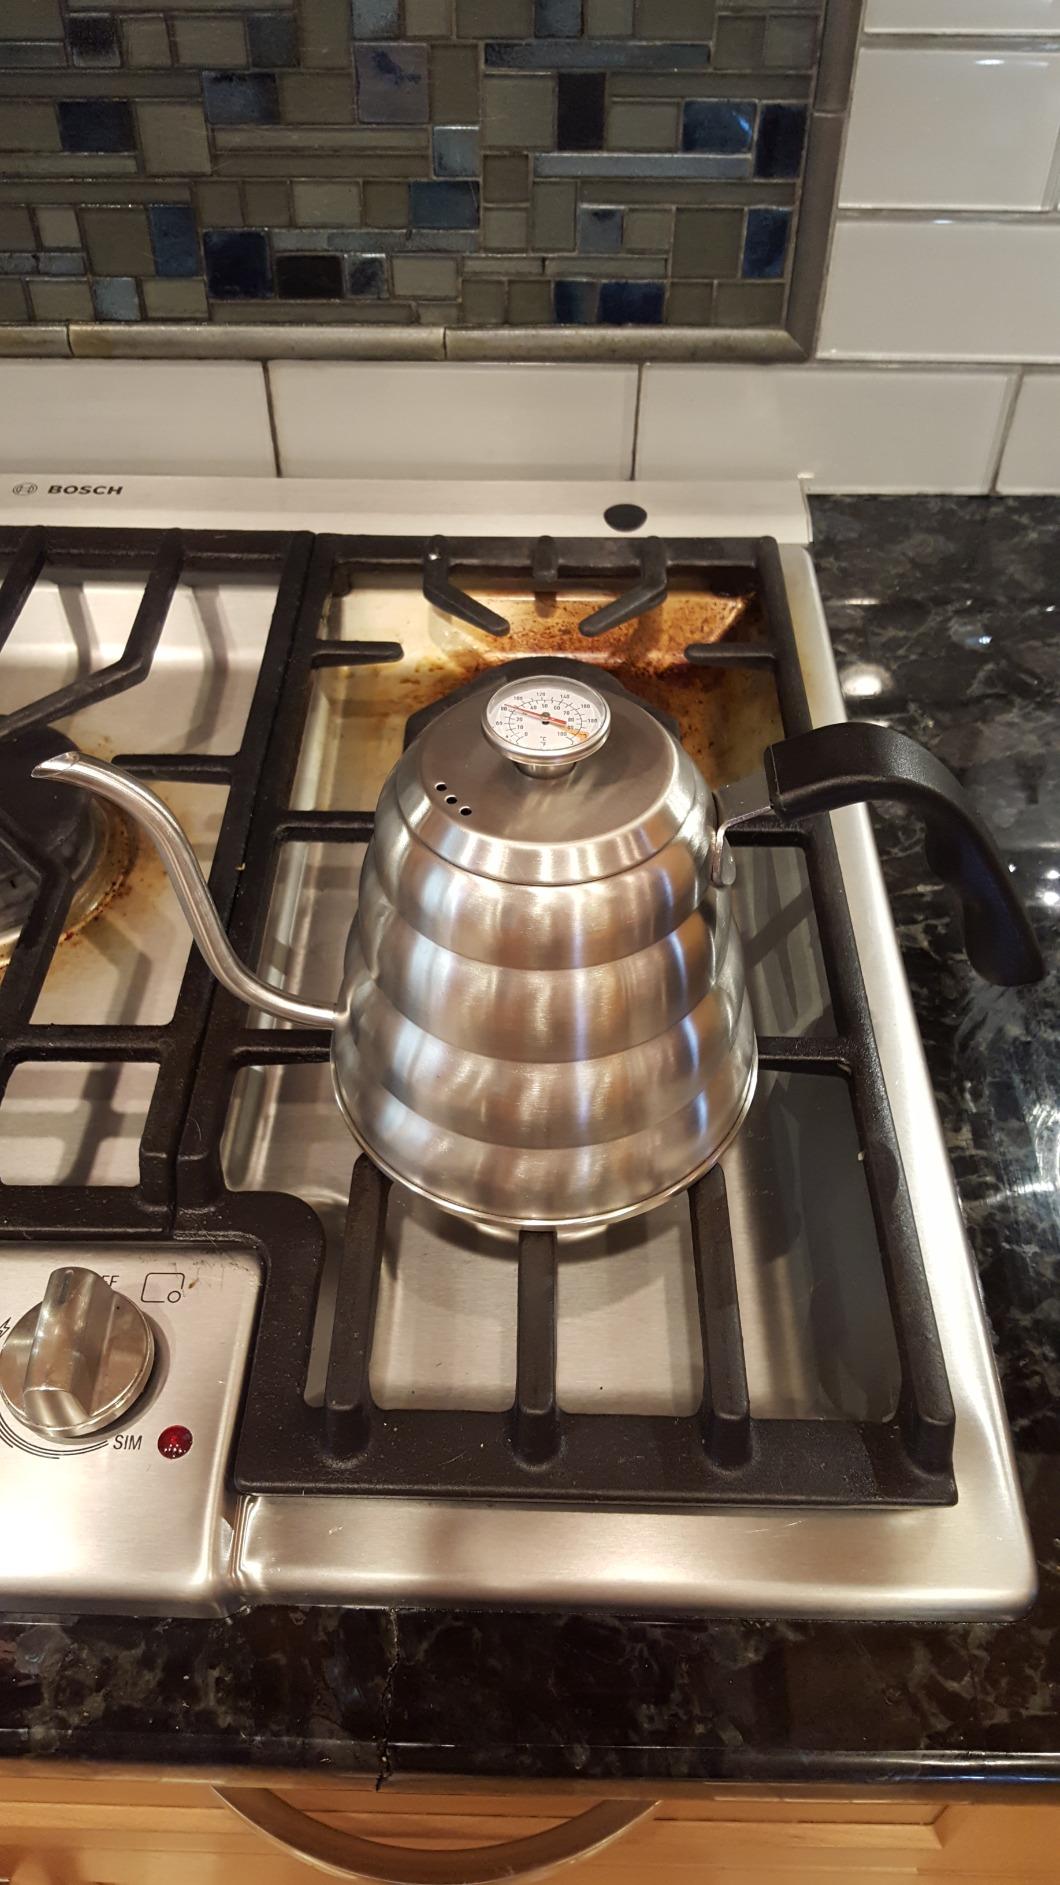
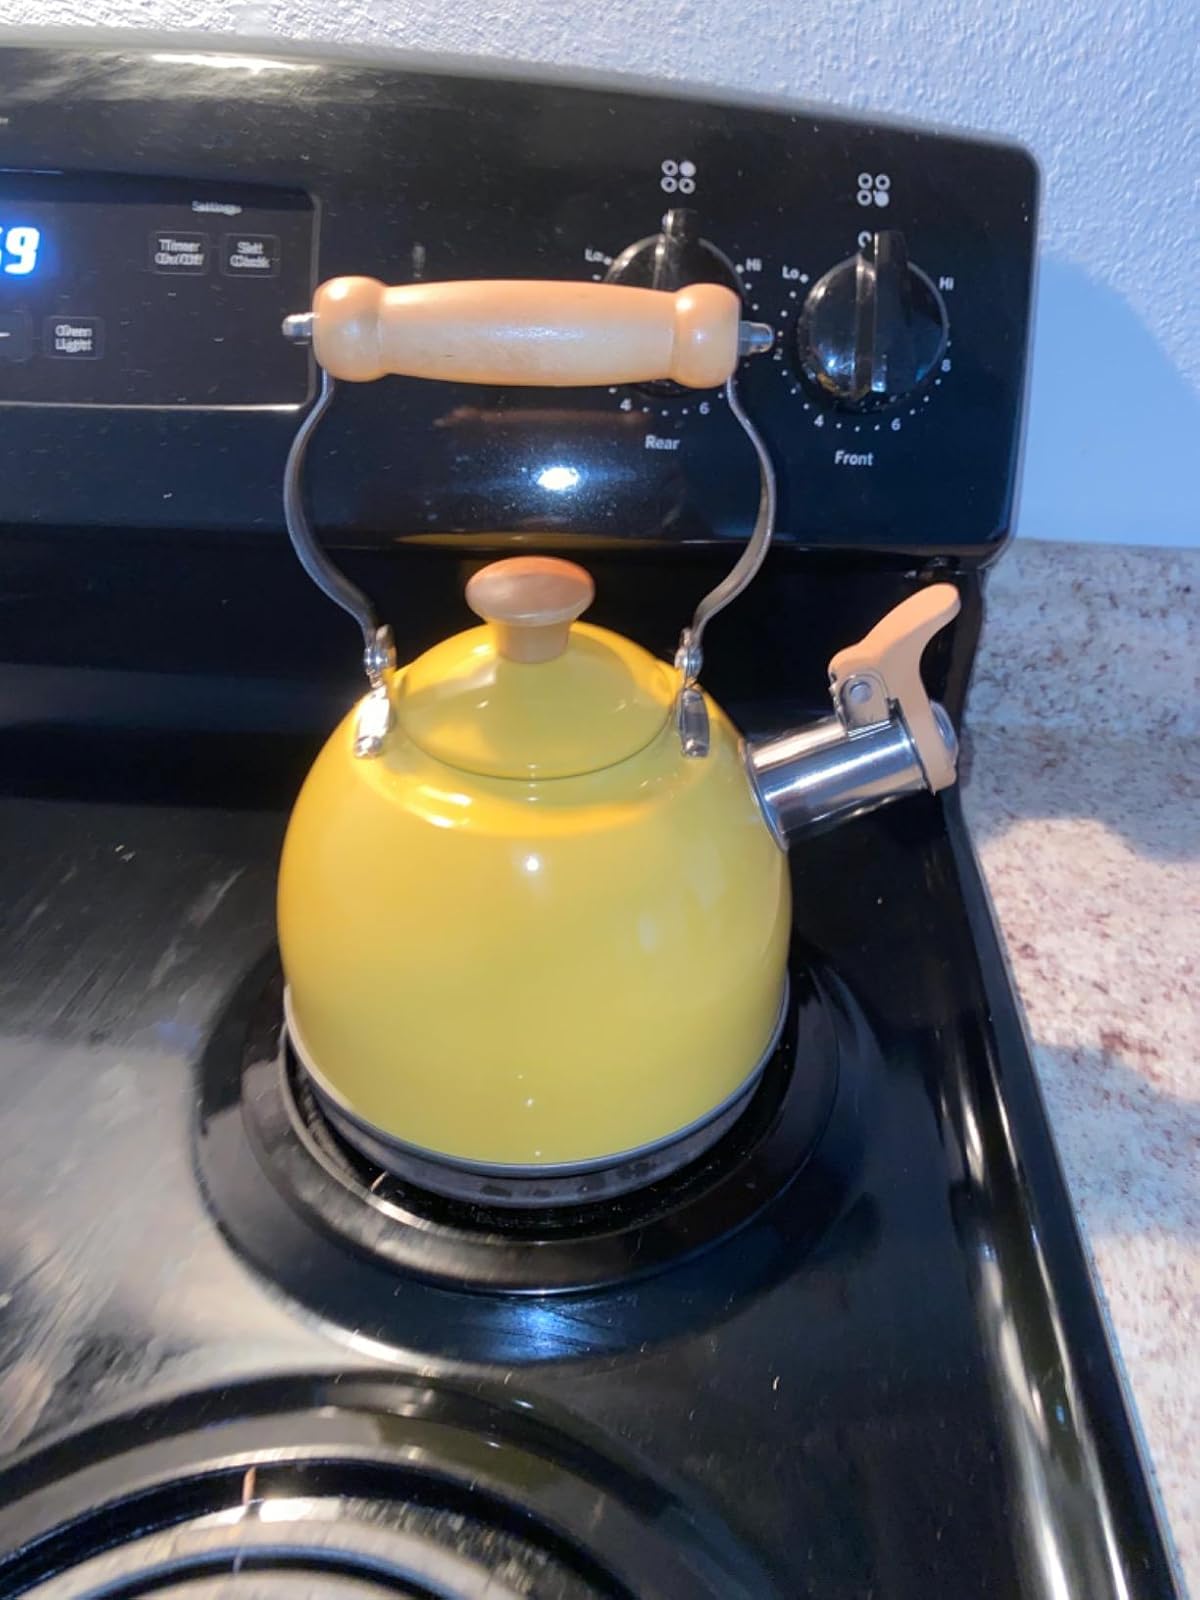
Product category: items_kettle
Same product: no